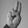
ASL letter: U